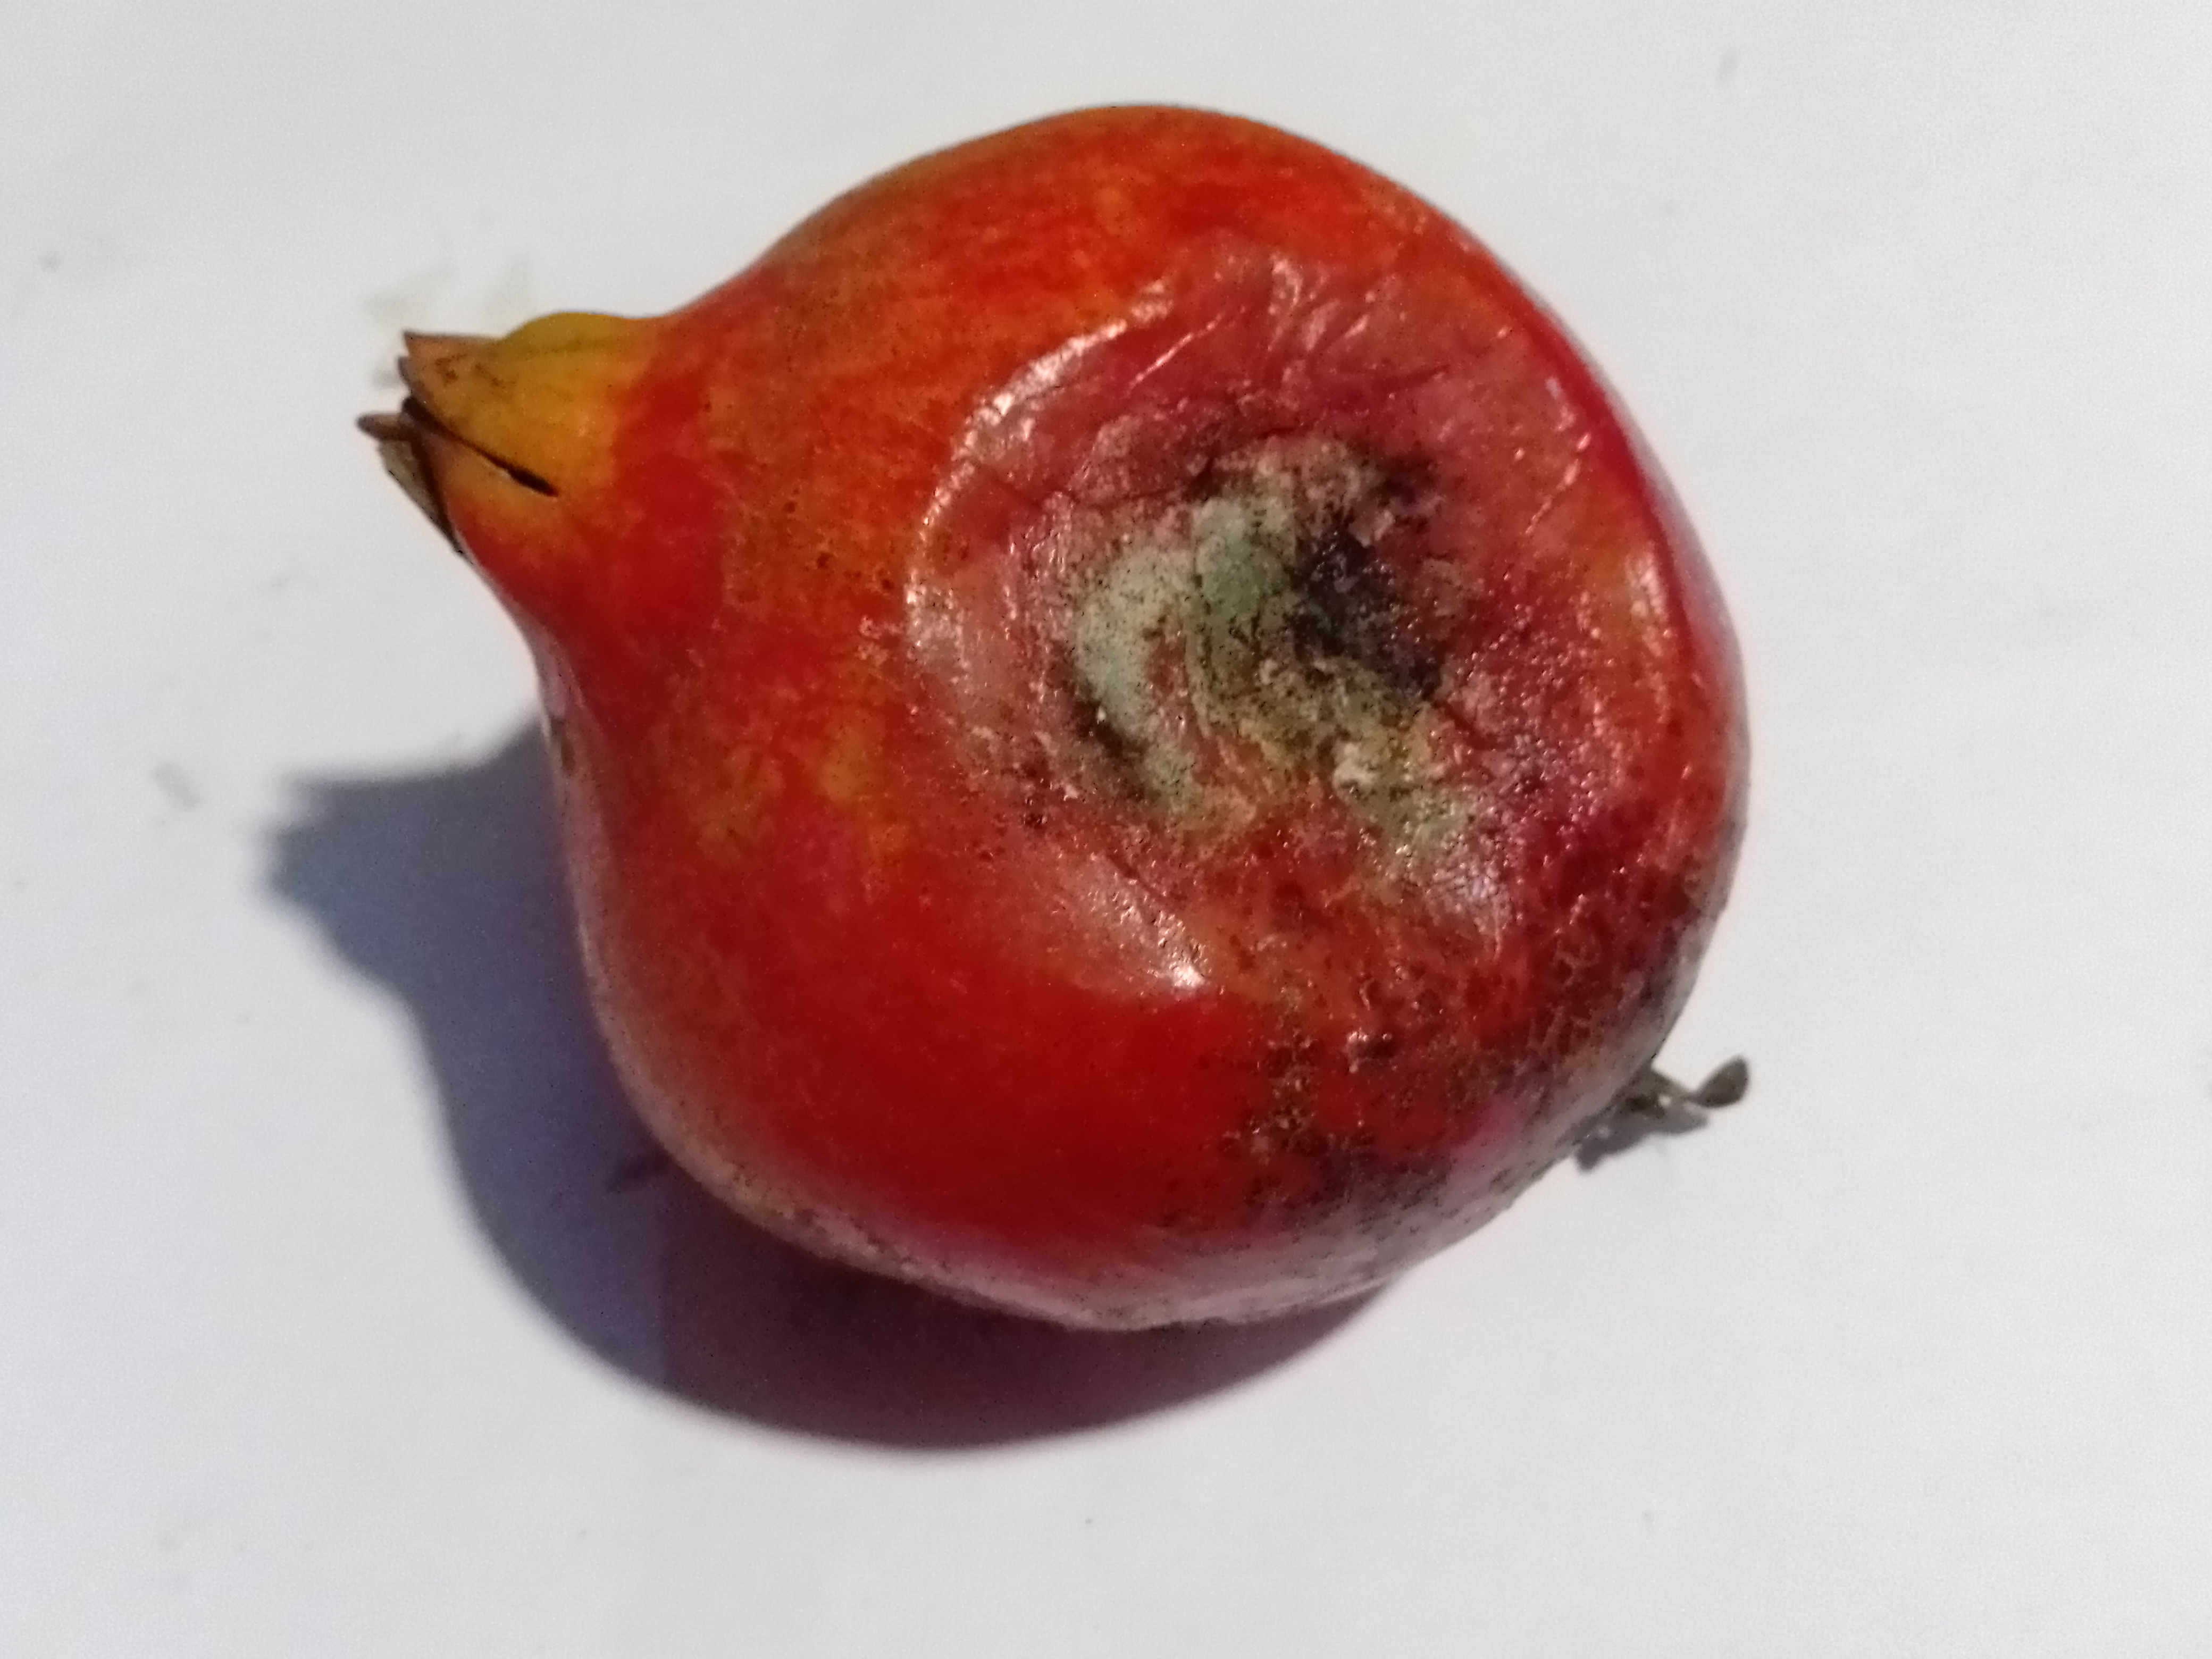
Fruit: pomegranate
Condition: rotten